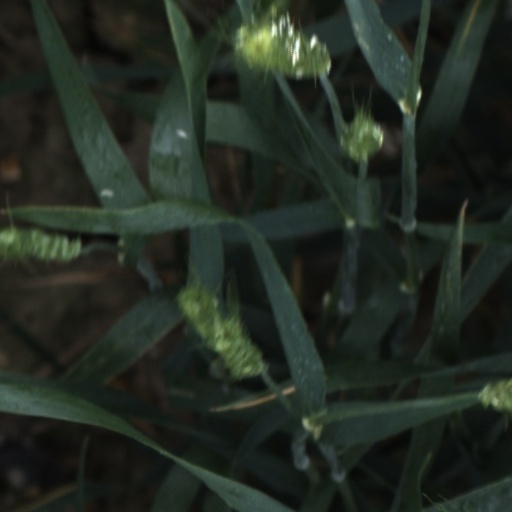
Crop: wheat